List of airports in Haiti

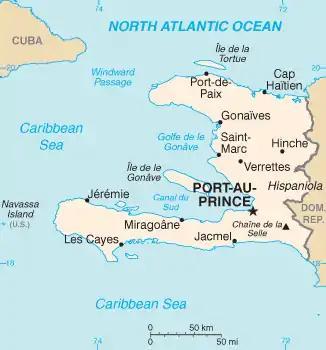
Map of Haiti

This is a list of airports in Haiti, grouped by type and sorted by location.